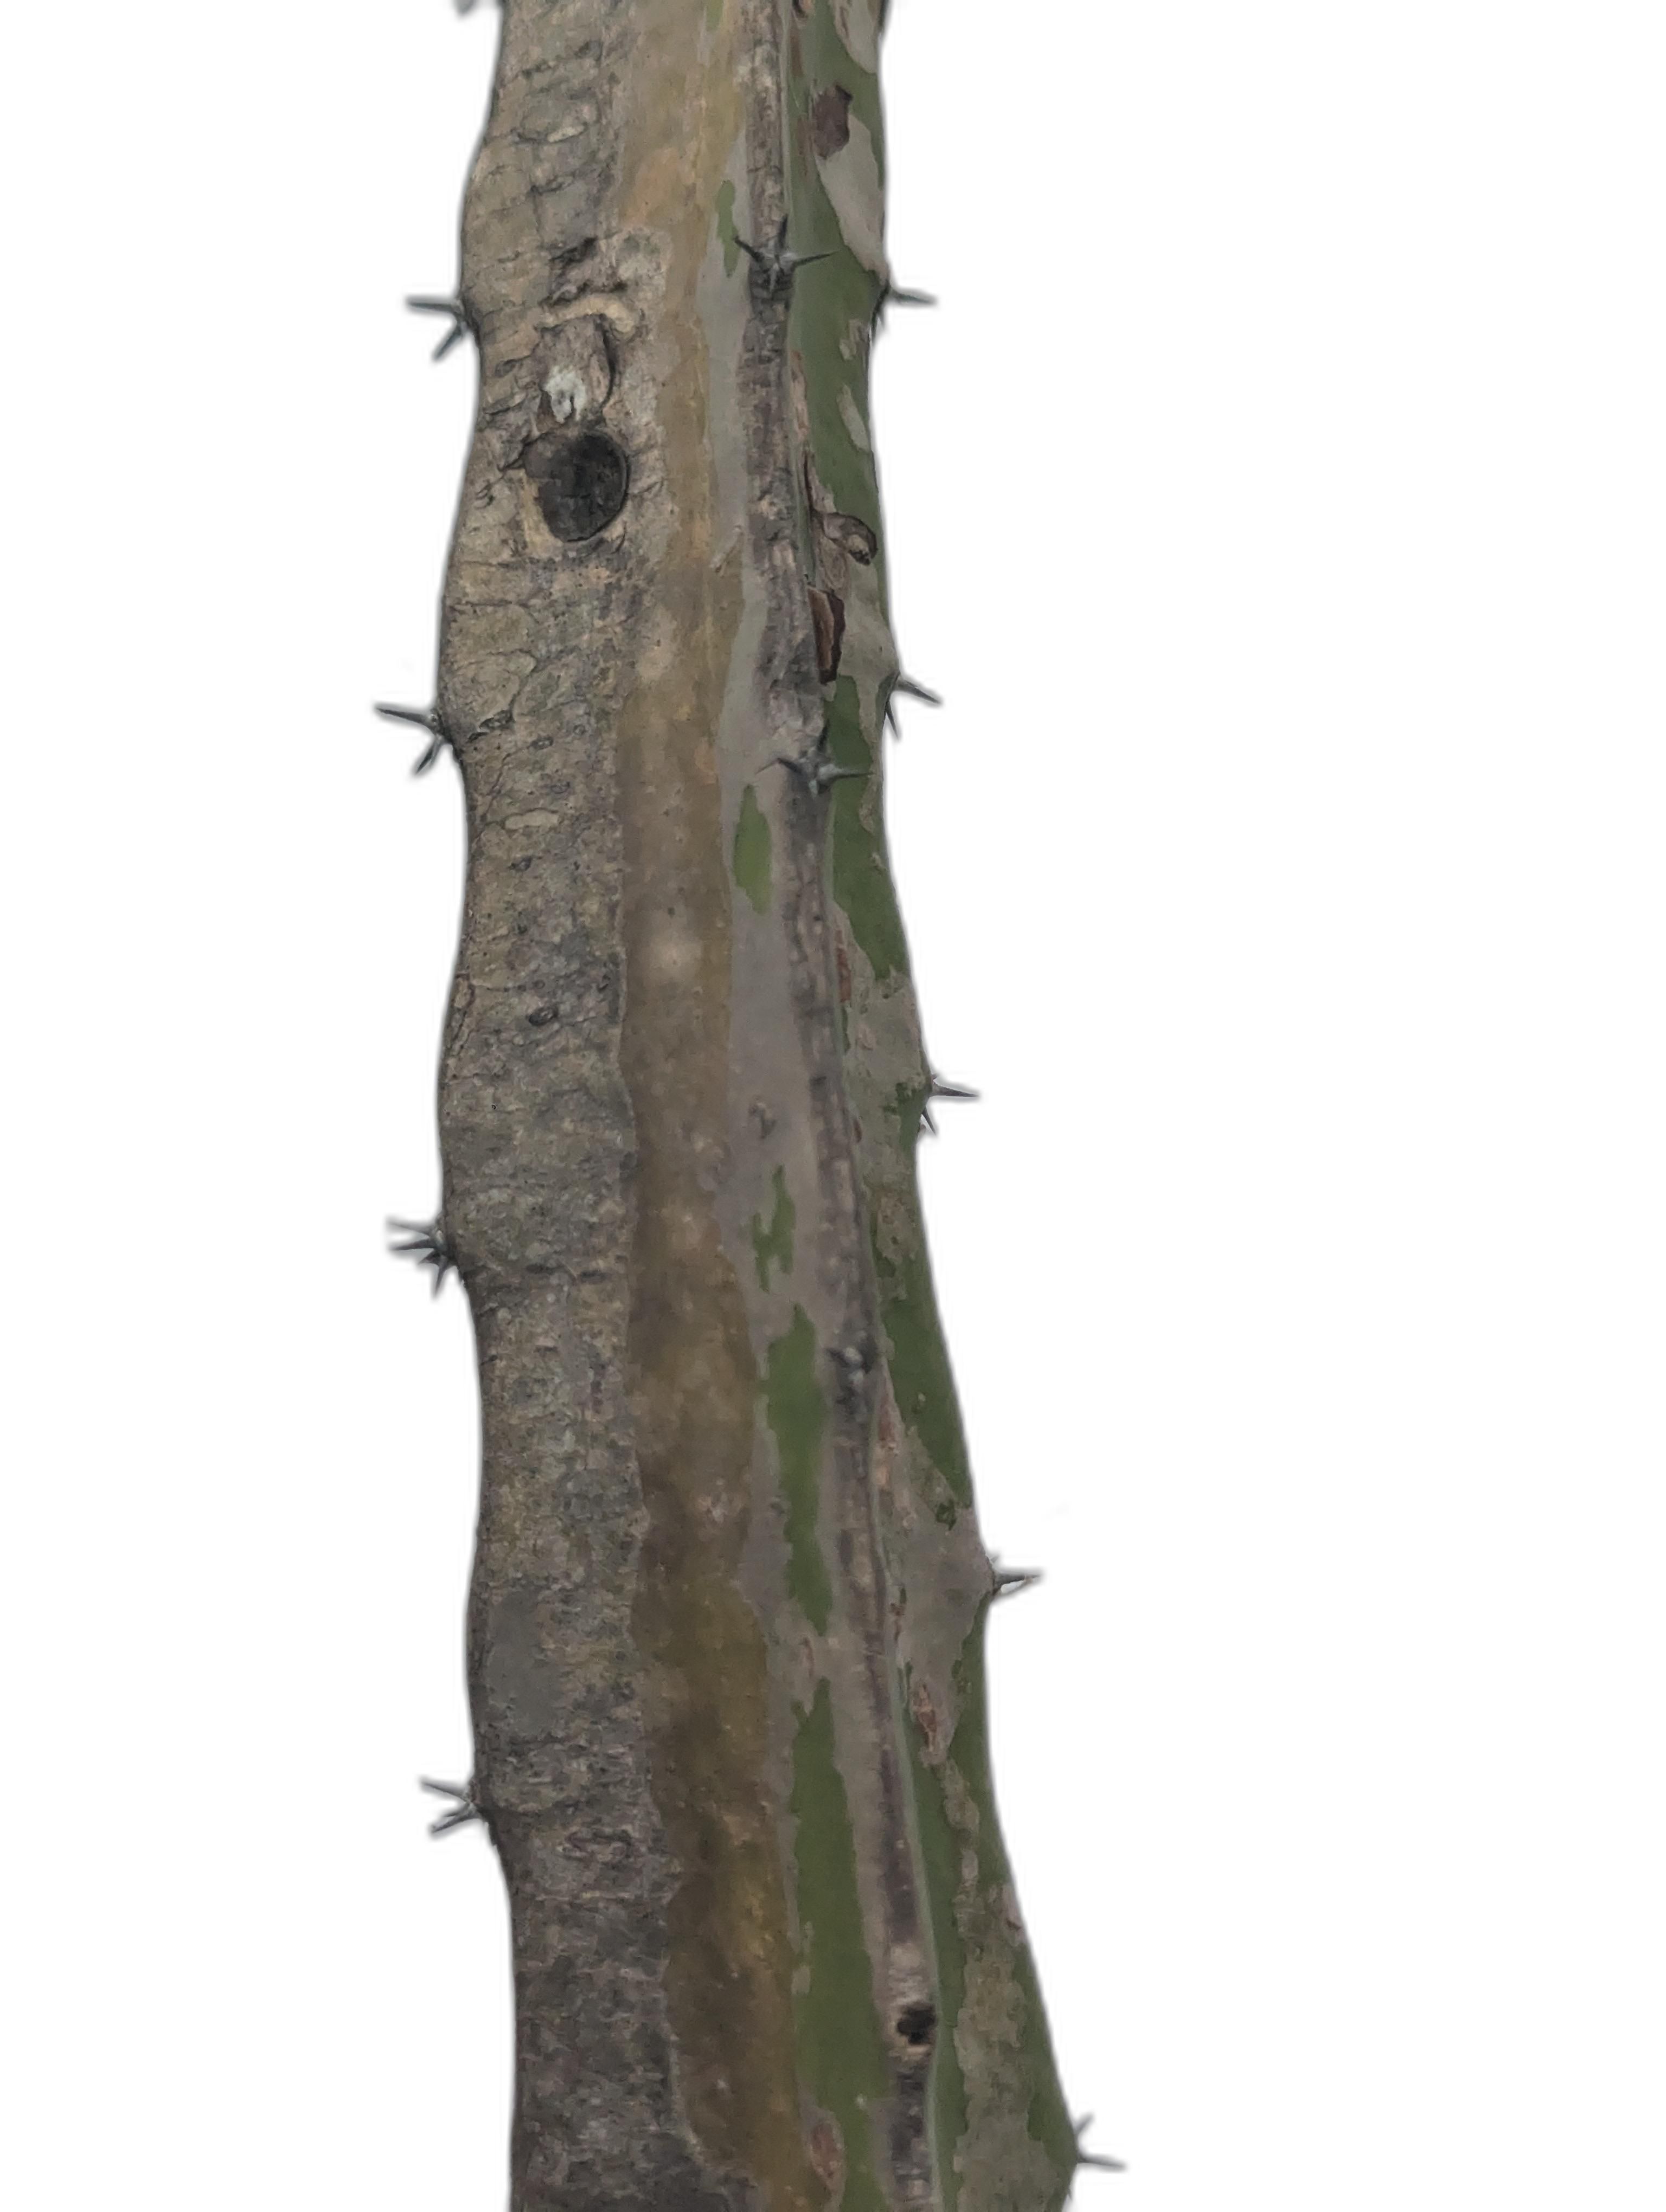
Label: Bad leaf